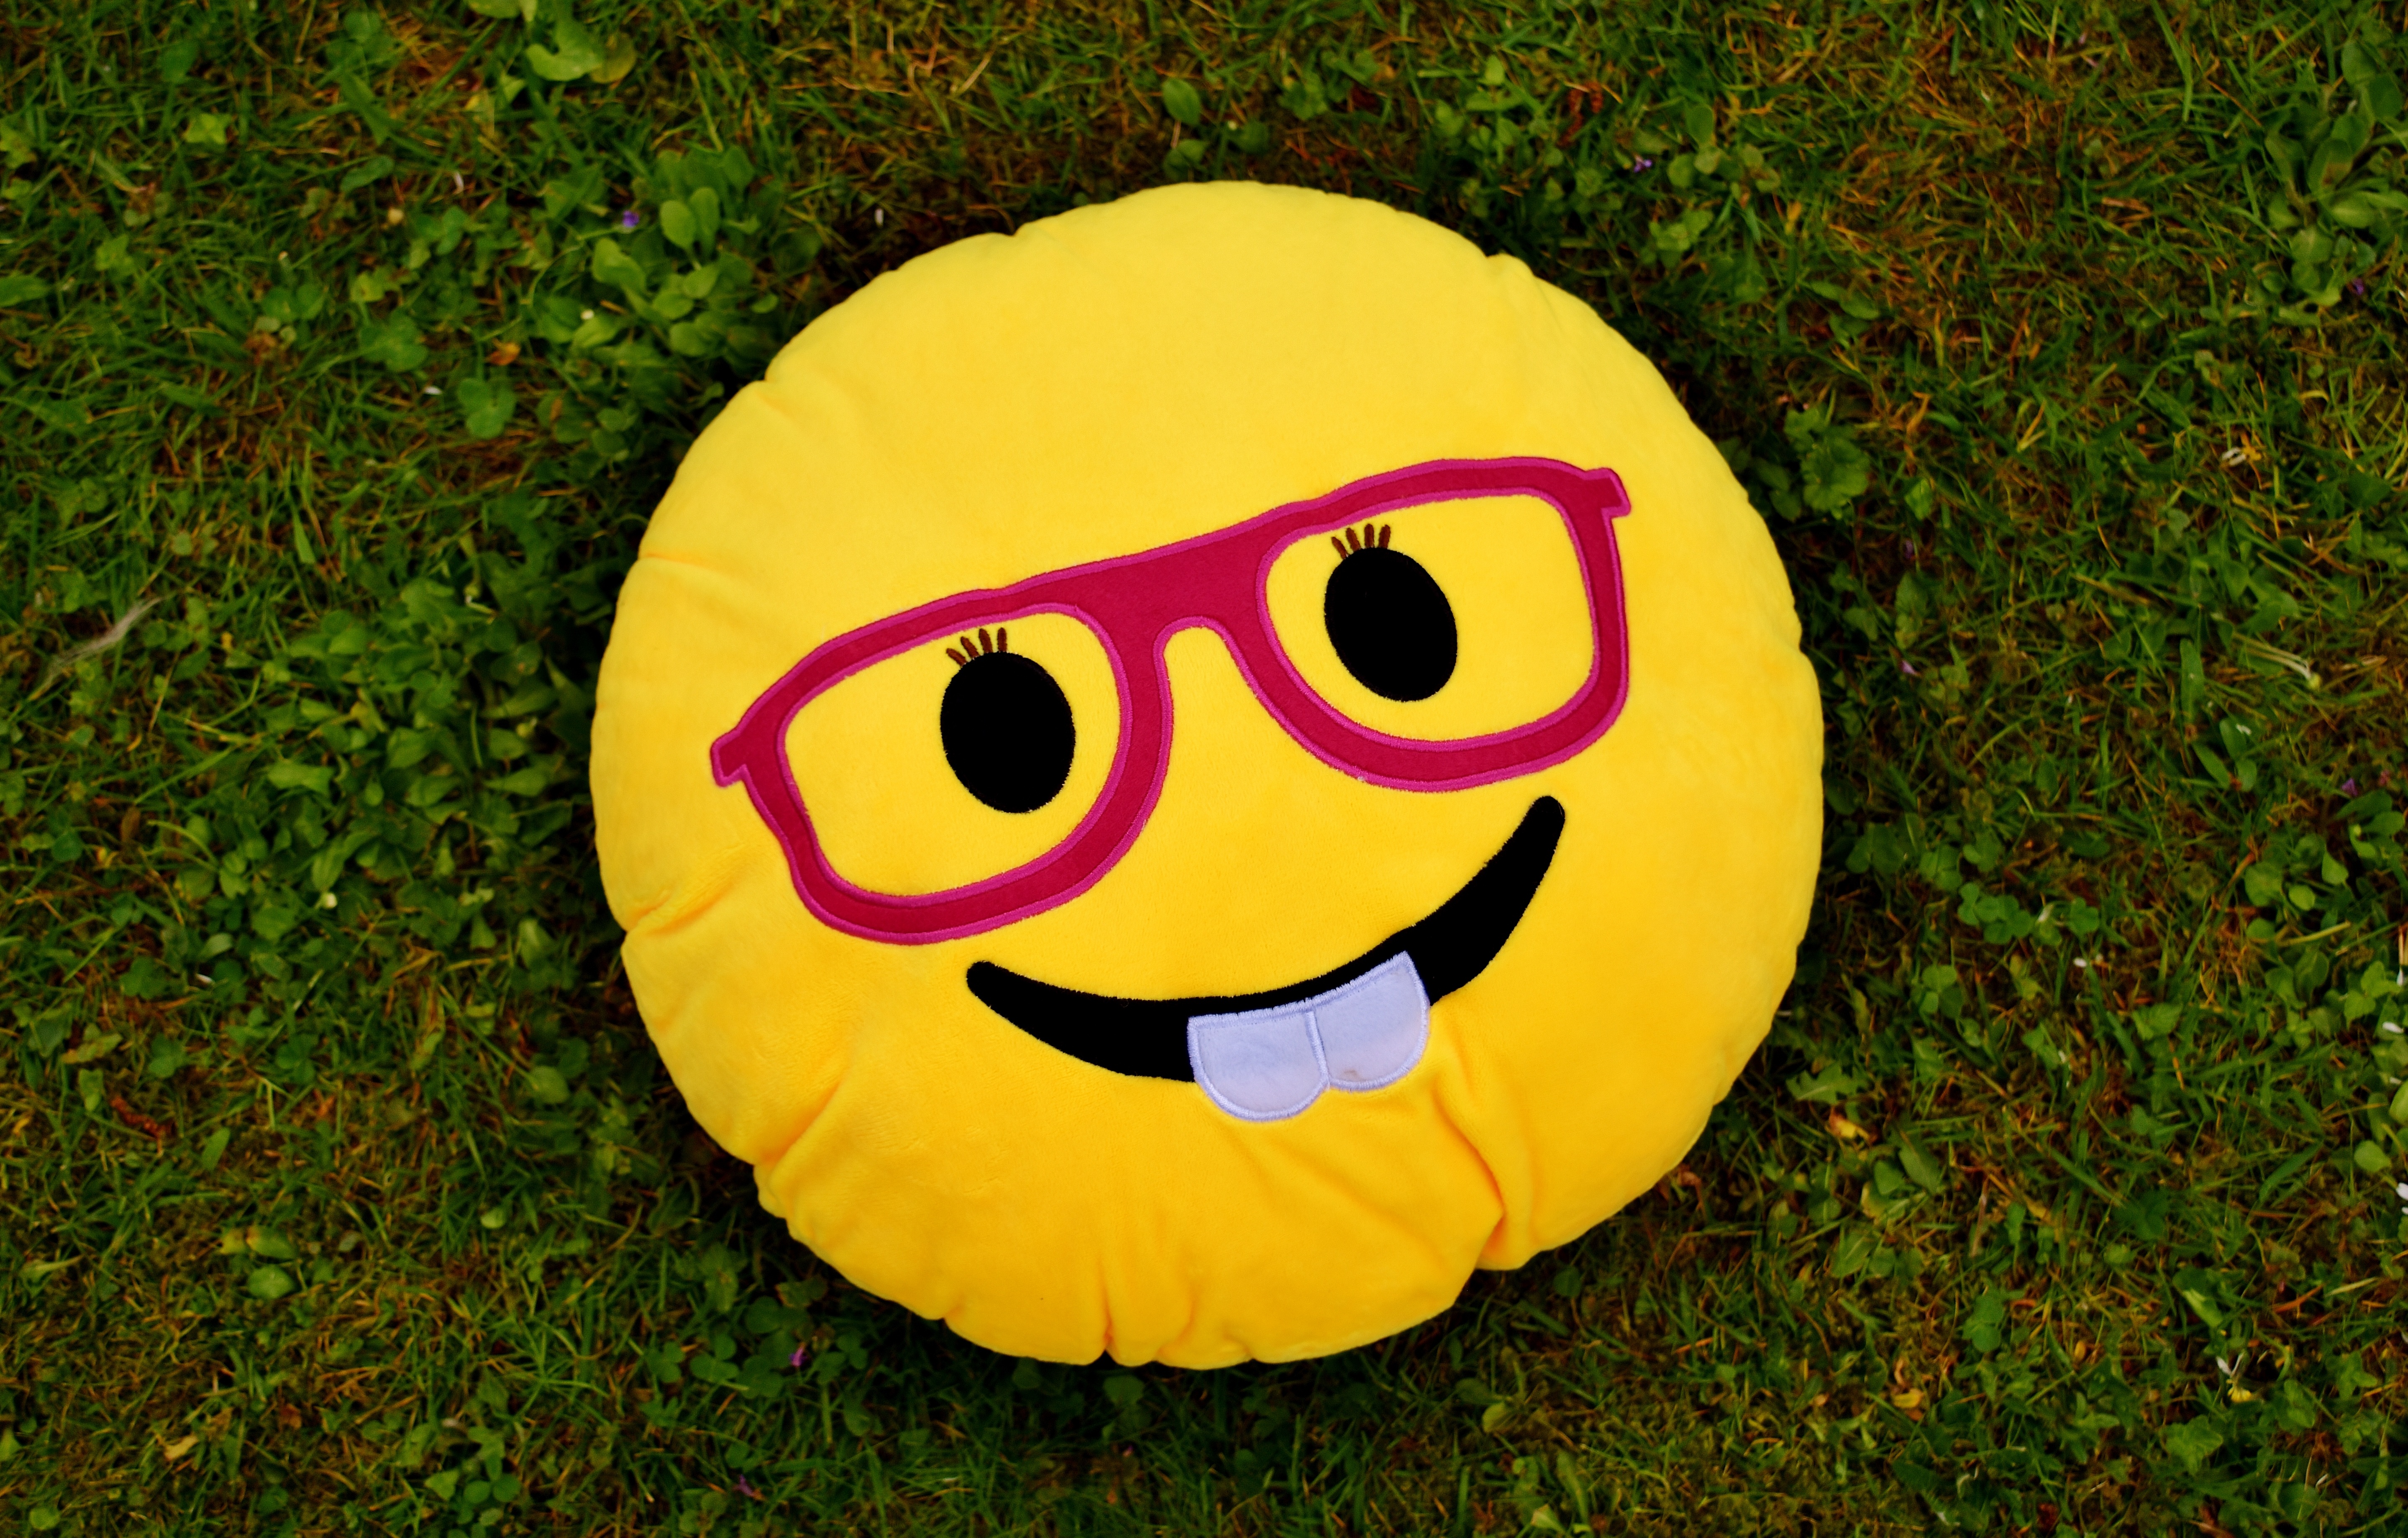
pumpkin, colorful, yellow, laugh, cheerful, funny, smiley, emoticon